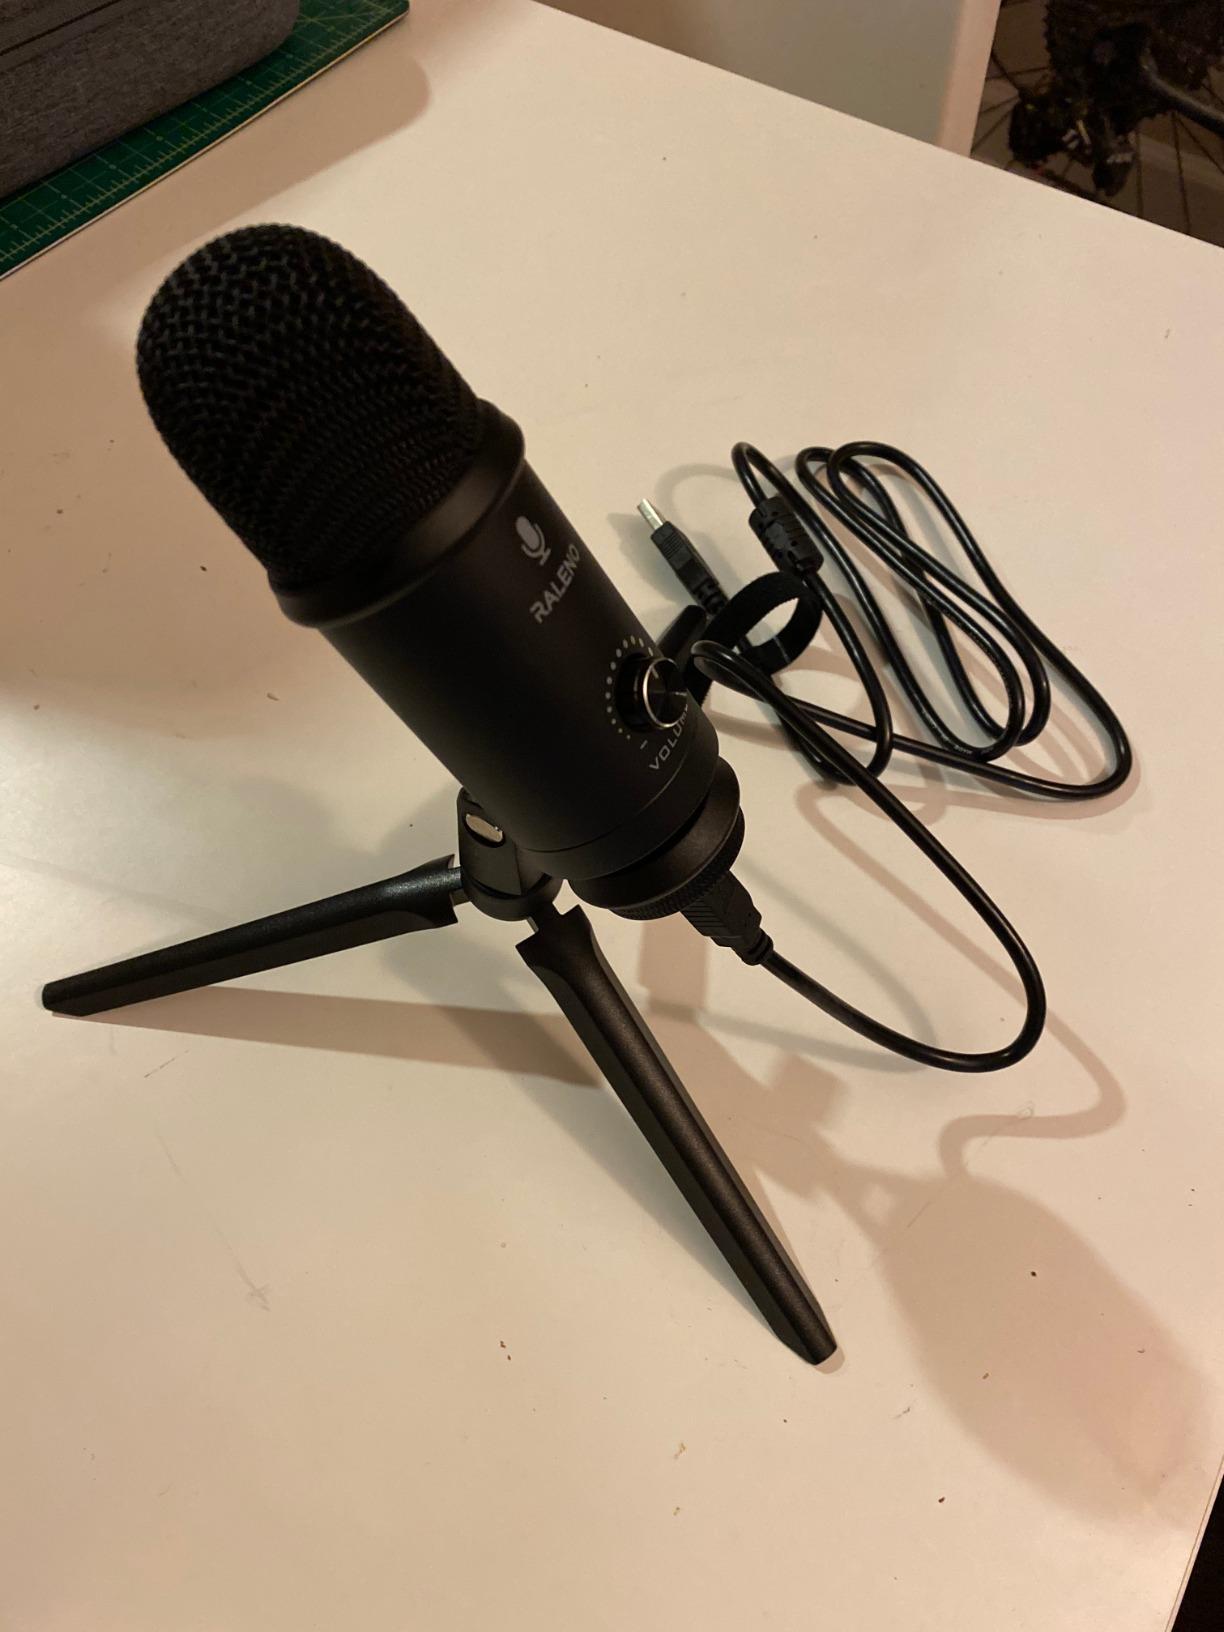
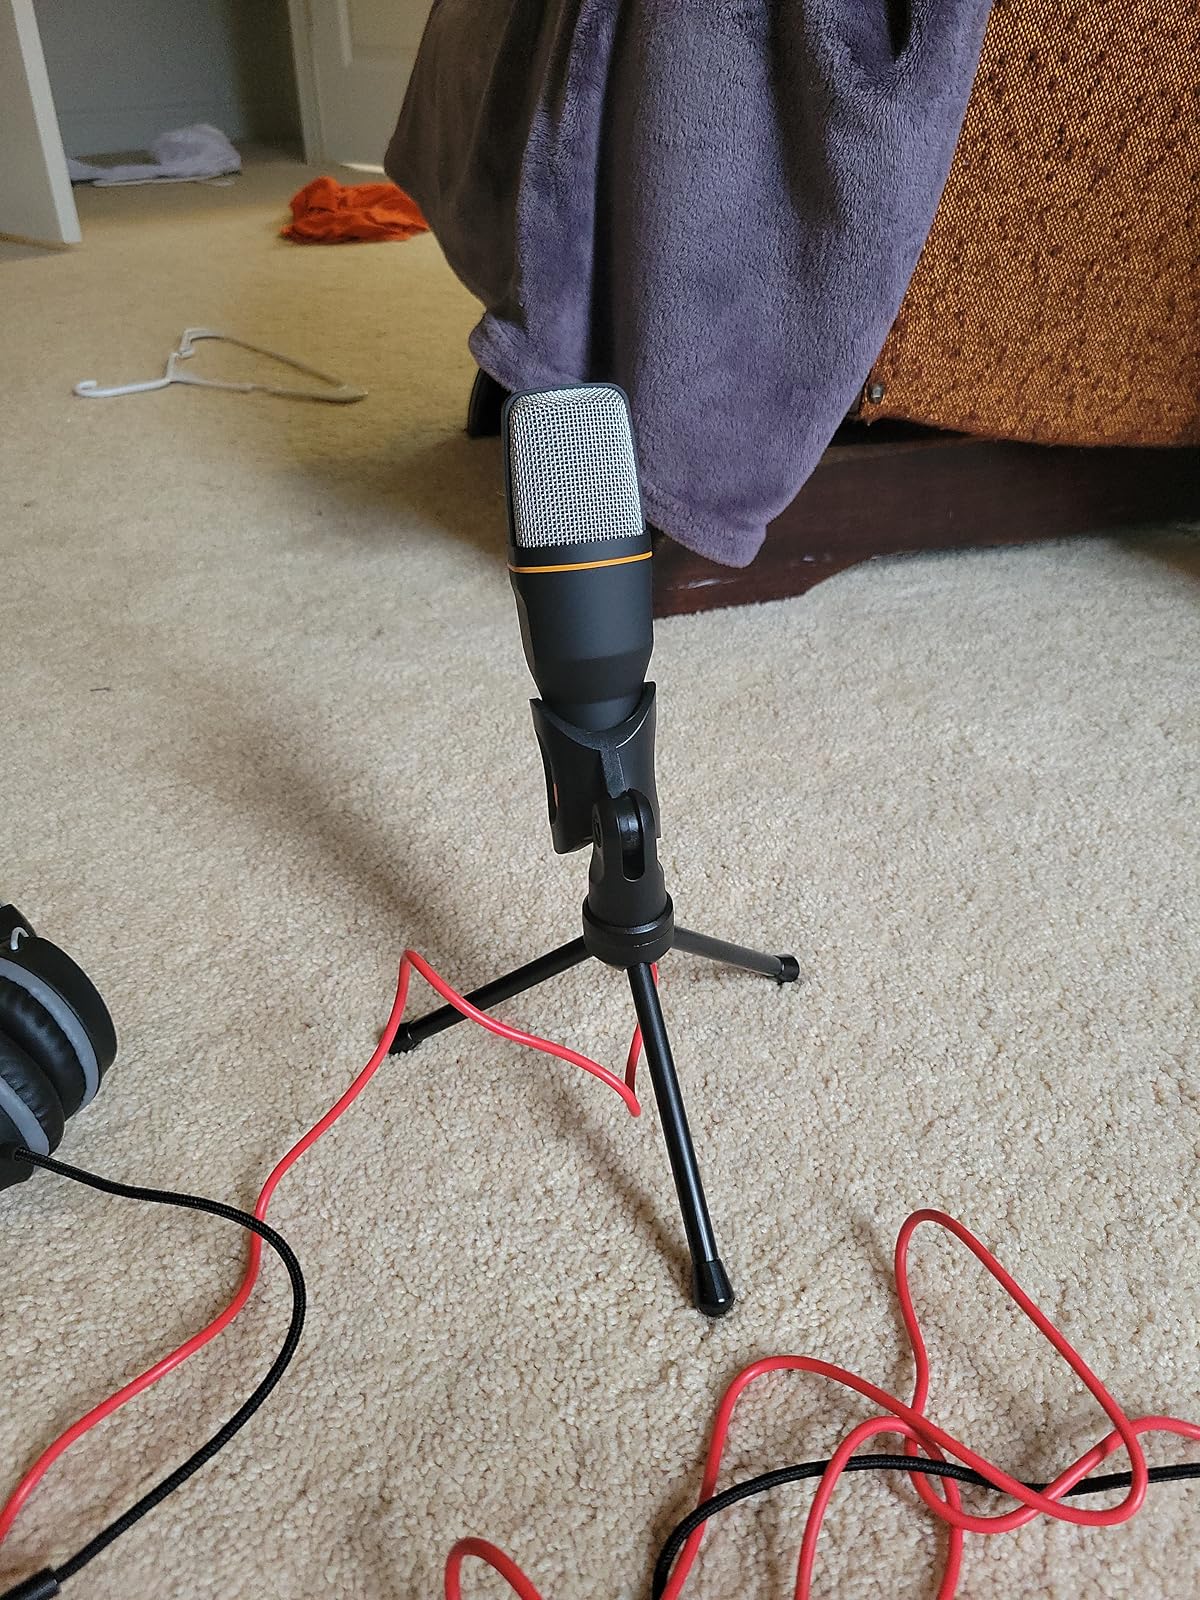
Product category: microphone
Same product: no